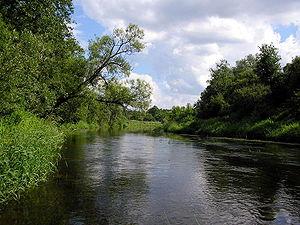
La Dubysa est une rivière lituanienne longue de 131 kilomètres. Elle prend source au lac Rėkyva près de la ville de Šiauliai.